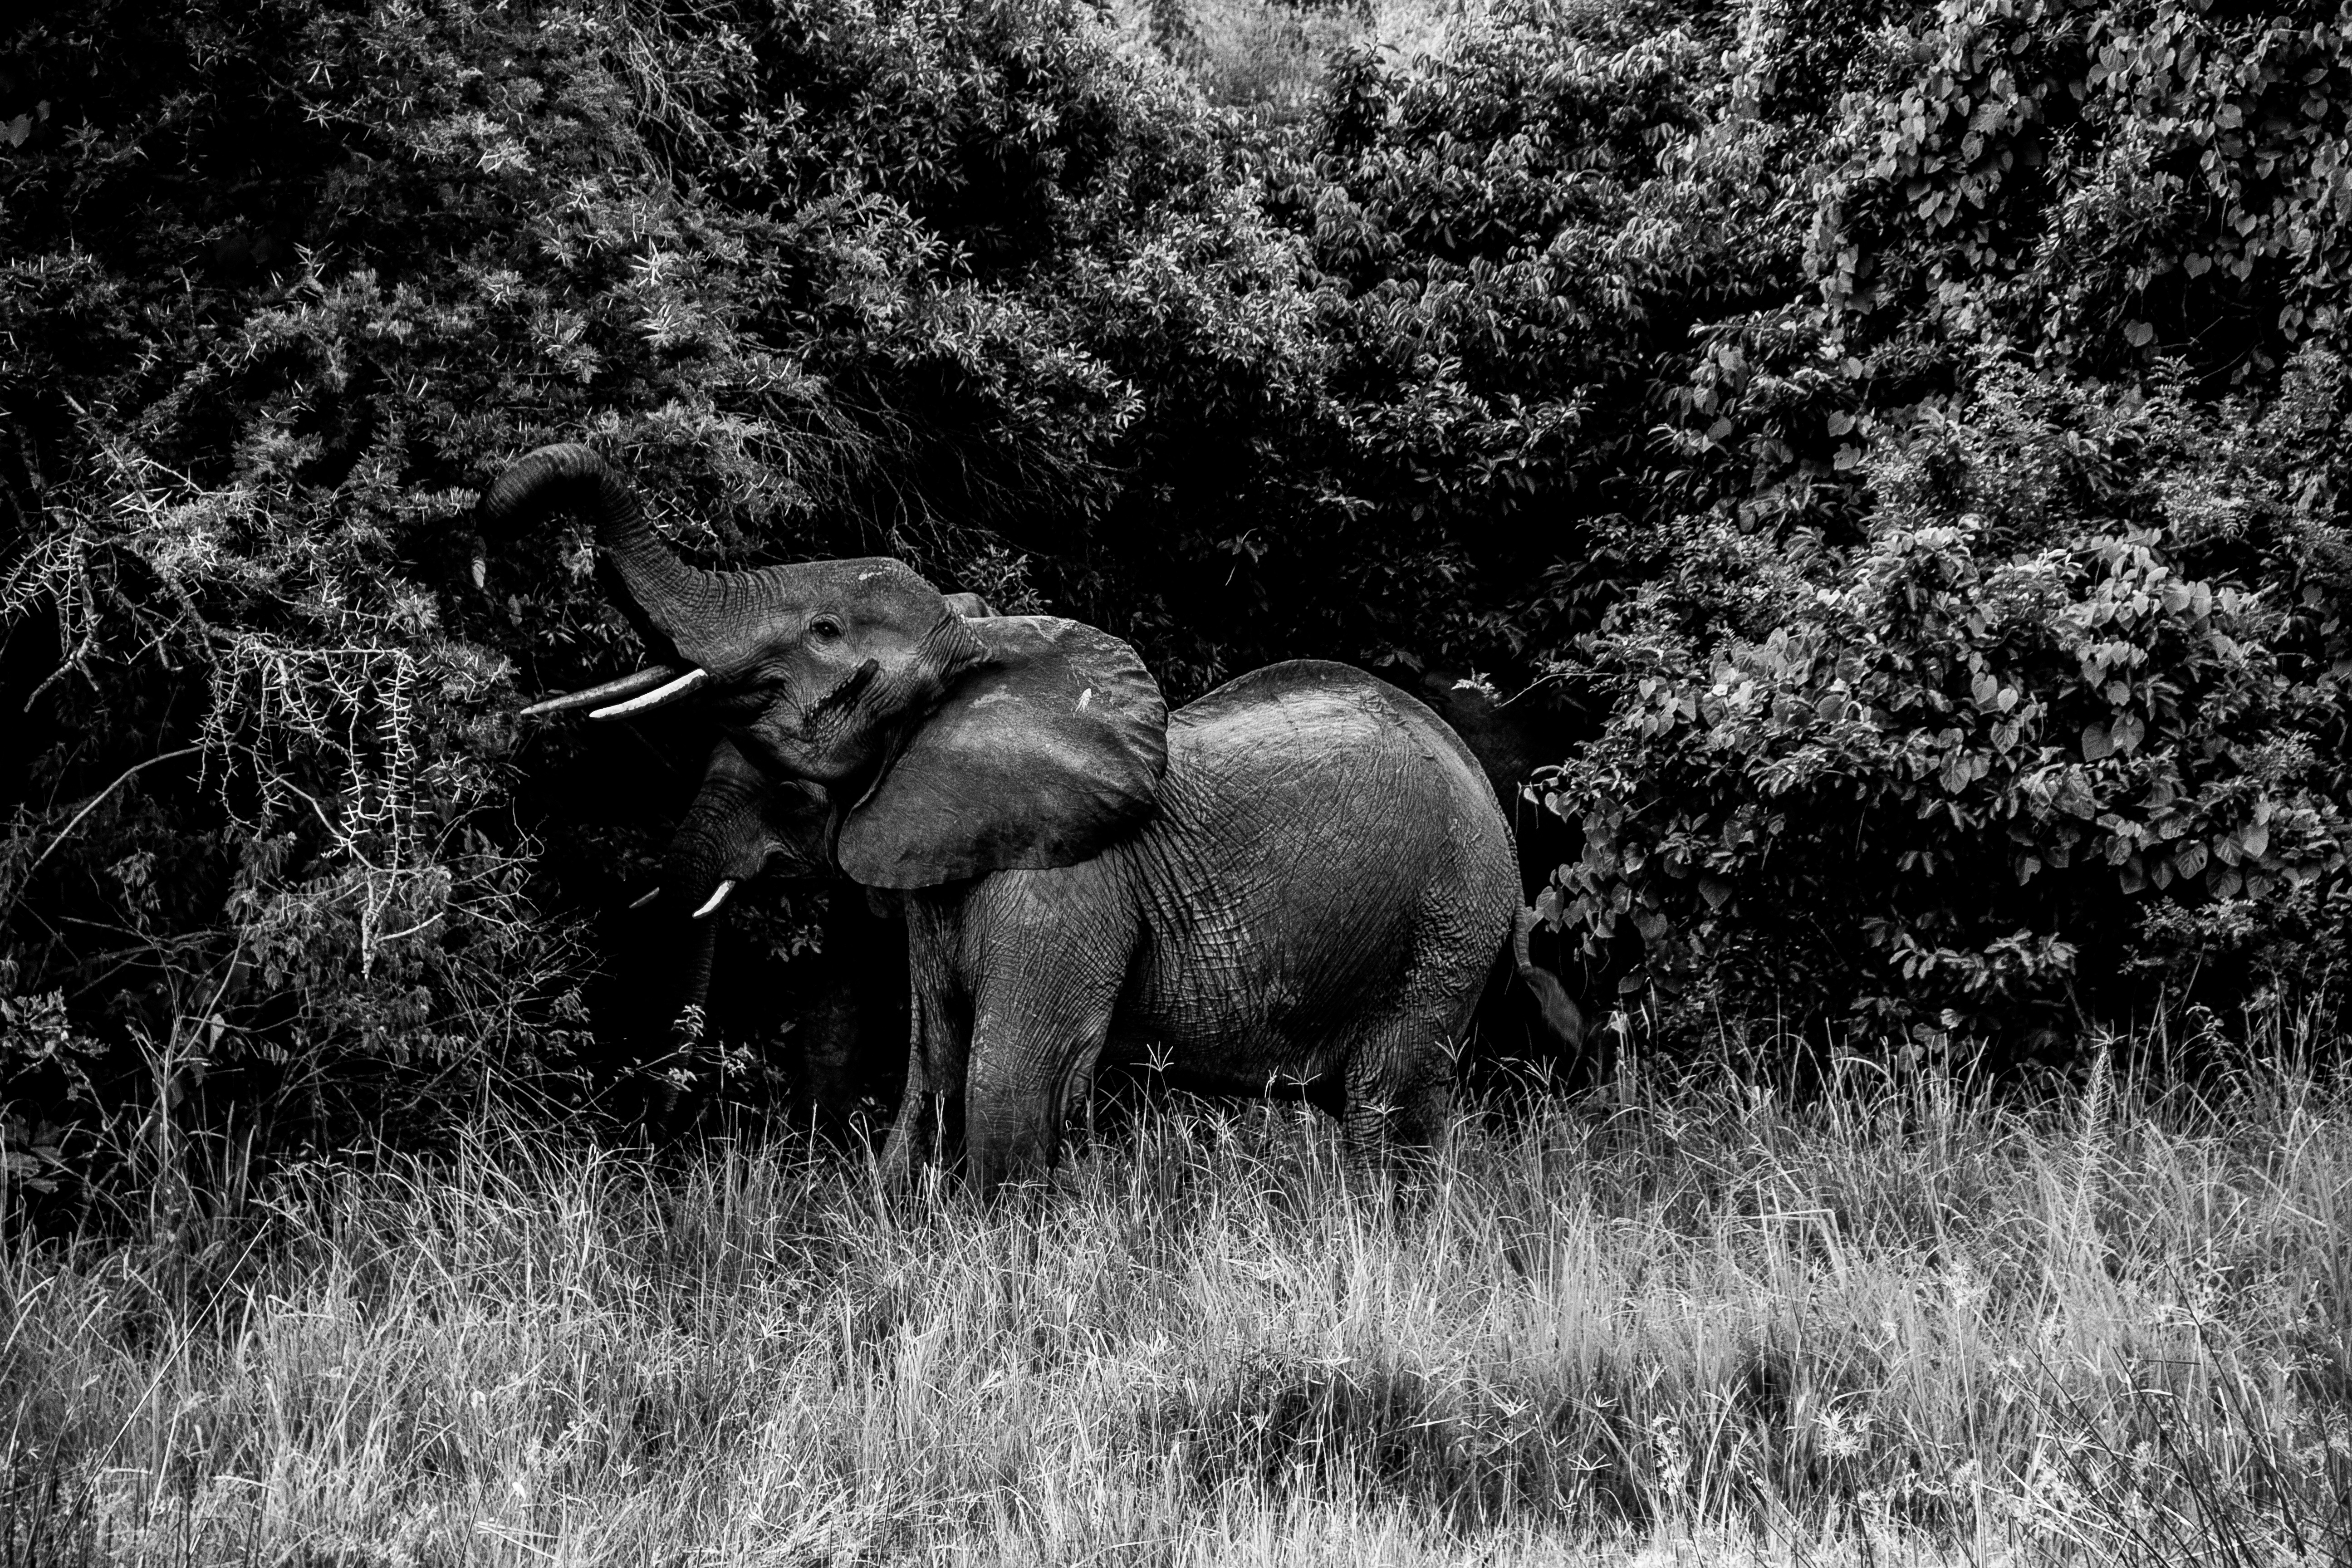
nature, black and white, wildlife, mammal, monochrome, fauna, elephant, monochrome photography, elephants and mammoths